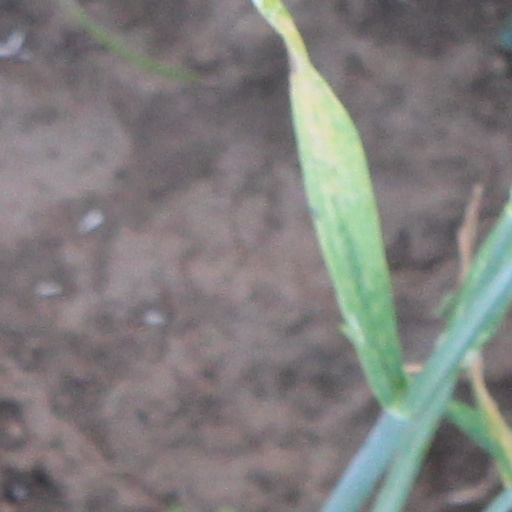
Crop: wheat